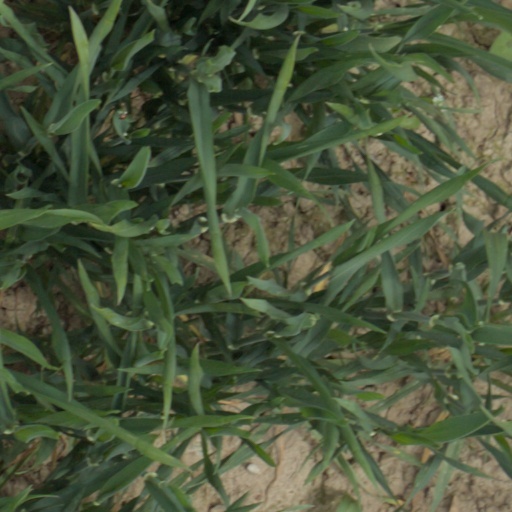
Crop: wheat